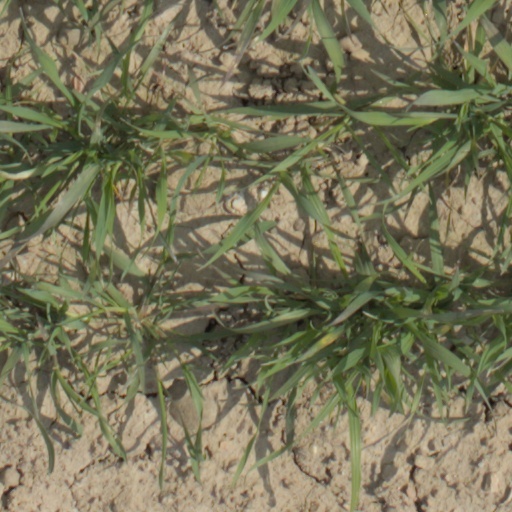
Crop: wheat